Night Visions Live

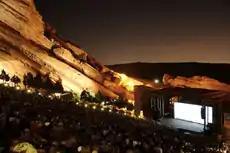
The Red Rocks Amphitheatre, where the album was recorded on May 16, 2013.

"Night Visions Live" was recorded during the band's performance at the Red Rocks Amphitheatre in Denver, Colorado on the May 16, 2013 date of their year-long Night Visions Tour. The venue, which holds just under 9,500 people, had sold out for the performance, which was held for one night only. The show's setlist, however, did not reflect the track listing of "Night Visions Live". The show's setlist, for example, opened with "Round and Round", the usual opening song during a set list on the Night Visions Tour. The show progressed with "Amsterdam", "Tiptoe", "Hear Me", "Cha-Ching (Till We Grow Older)", "Rocks", "Radioactive", "30 Lives", "Bleeding Out", "Demons", then a cover of Ben E. King's "Stand by Me", then "Underdog" and "On Top of the World" before ending the show with "It's Time", and staging an encore with "Nothing Left to Say", the usual set list closer for the tour.